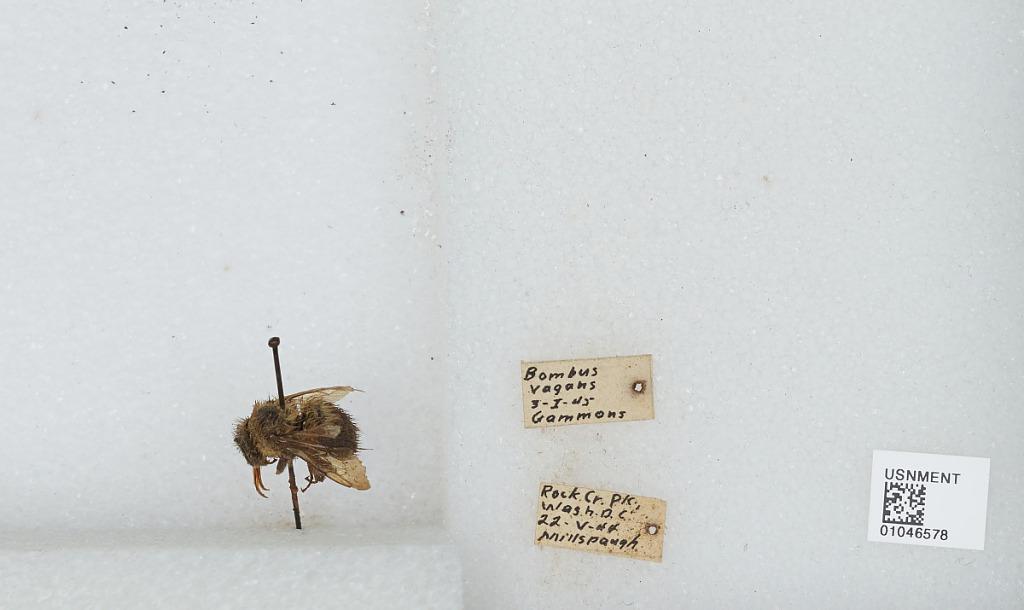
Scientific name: Bombus sp.
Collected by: Millspaugh
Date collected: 1944-5-22
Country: United States
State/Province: District of Columbia
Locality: Washington, Rock Creek Park
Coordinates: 38.9575, -77.045